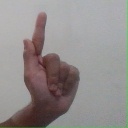
अक्षर: ळ